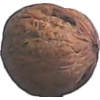
Label: Walnut 1